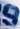
Number: 9